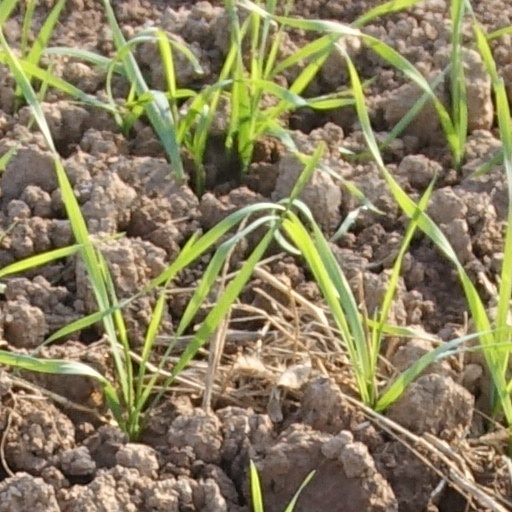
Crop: wheat